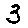
Label: 3